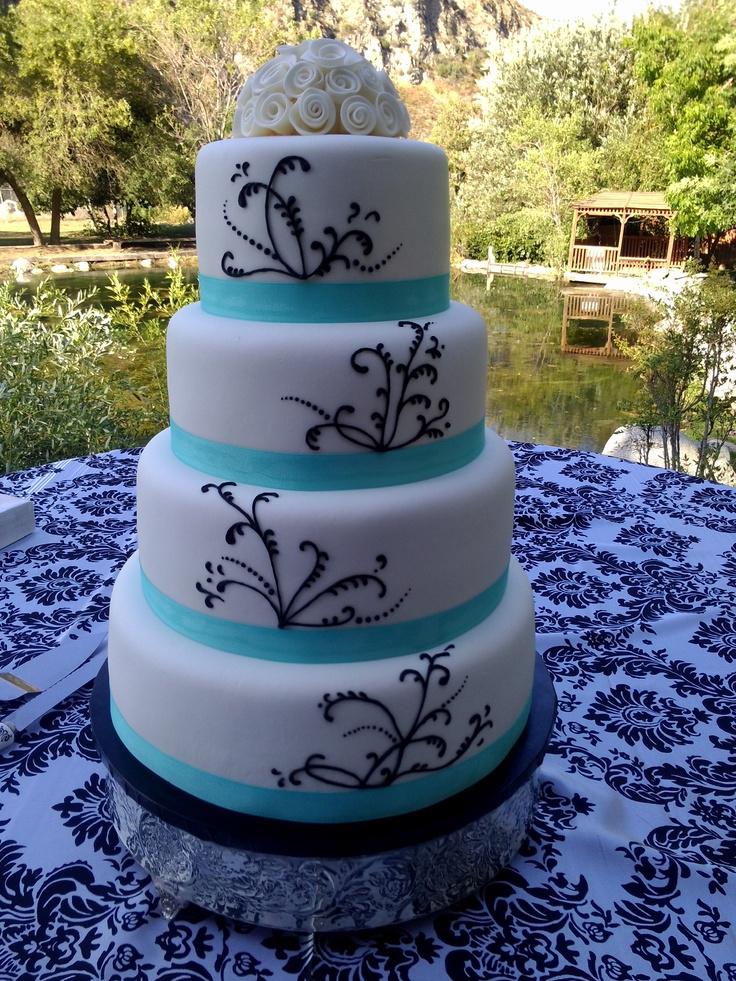
i made this cake for a friend 's wedding .
Relation: Story